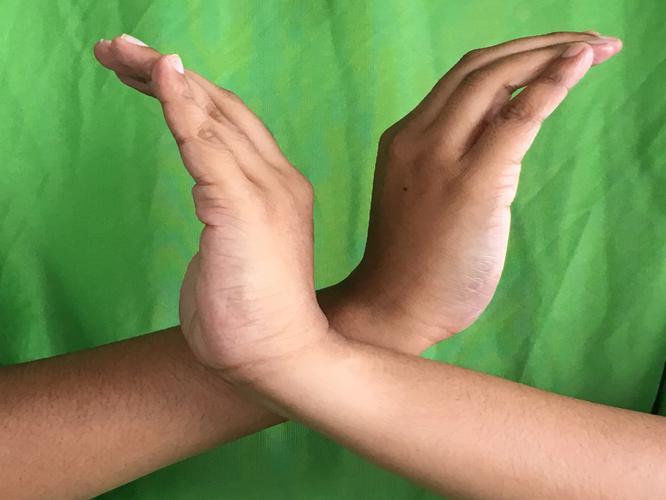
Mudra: Nagabandha
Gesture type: double_hand